Culture of Greece

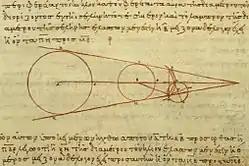
Aristarchus of Samos was the first known individual to propose a heliocentric system, in the 3rd century BC

The most renowned Greek painter during the Renaissance was El Greco, born in Crete, whose major works, painted in Spain, have influenced many 20th-century artists. An outstanding modern literary figure is Nikos Kazantzakis, a novelist and poet who composed a vast sequel to Homer's "Odyssey". Leading modern poets are Kostis Palamas, and Constantine P. Cavafy, as well as George Seferis, and Odysseus Elytis, winners of the Nobel Prize for literature in 1963 and 1979, respectively. The work of social theorist Cornelius Castoriadis is known for its multidisciplinary breadth. Musicians of stature are the composers Nikos Skalkottas, Iannis Xenakis, and Mikis Theodorakis; the conductor Dimitri Mitropoulos; and the soprano Maria Callas. Filmmakers who have won international acclaim are Greek-Americans John Cassavetes and Elia Kazan, and Greeks Michael Cacoyannis and Costa-Gavras. Actresses of note are Katina Paxinou; Melina Mercouri, who was appointed minister of culture and science in the Socialist cabinet in 1981; and Irene Papas.